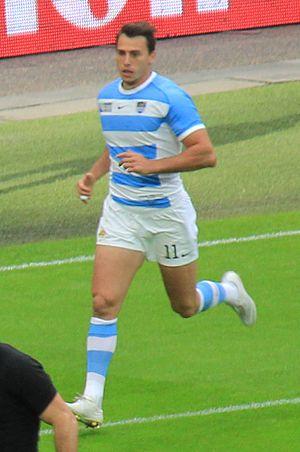
Juan Imhoff, né le 11 mai 1988 à Rosario, est un joueur de rugby à XV et rugby à sept évoluant au poste d'ailier. International argentin en rugby à XV, terminant quatrième de la coupe du monde 2015, il est également membre de l'équipe d'Argentine de rugby à sept, sélection avec laquelle il termine sixième des Jeux olympiques 2016. Il joue au Racing Métro 92, club avec lequel il remporte le championnat de France 2016, disputant la même année la finale de la coupe d'Europe.